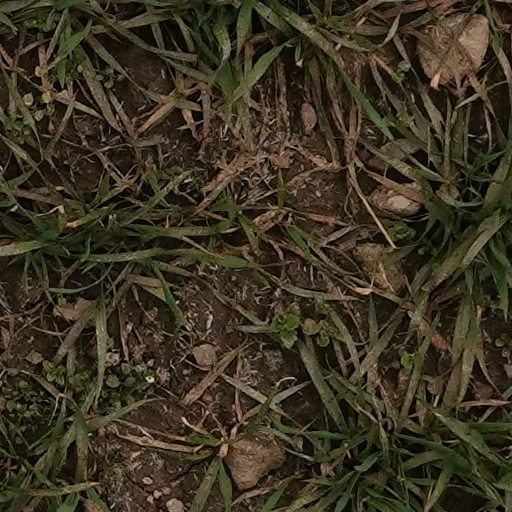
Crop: wheat